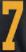
Number: 7